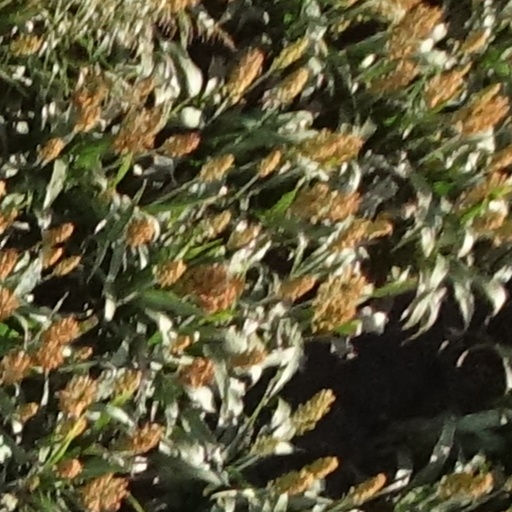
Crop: sorghum